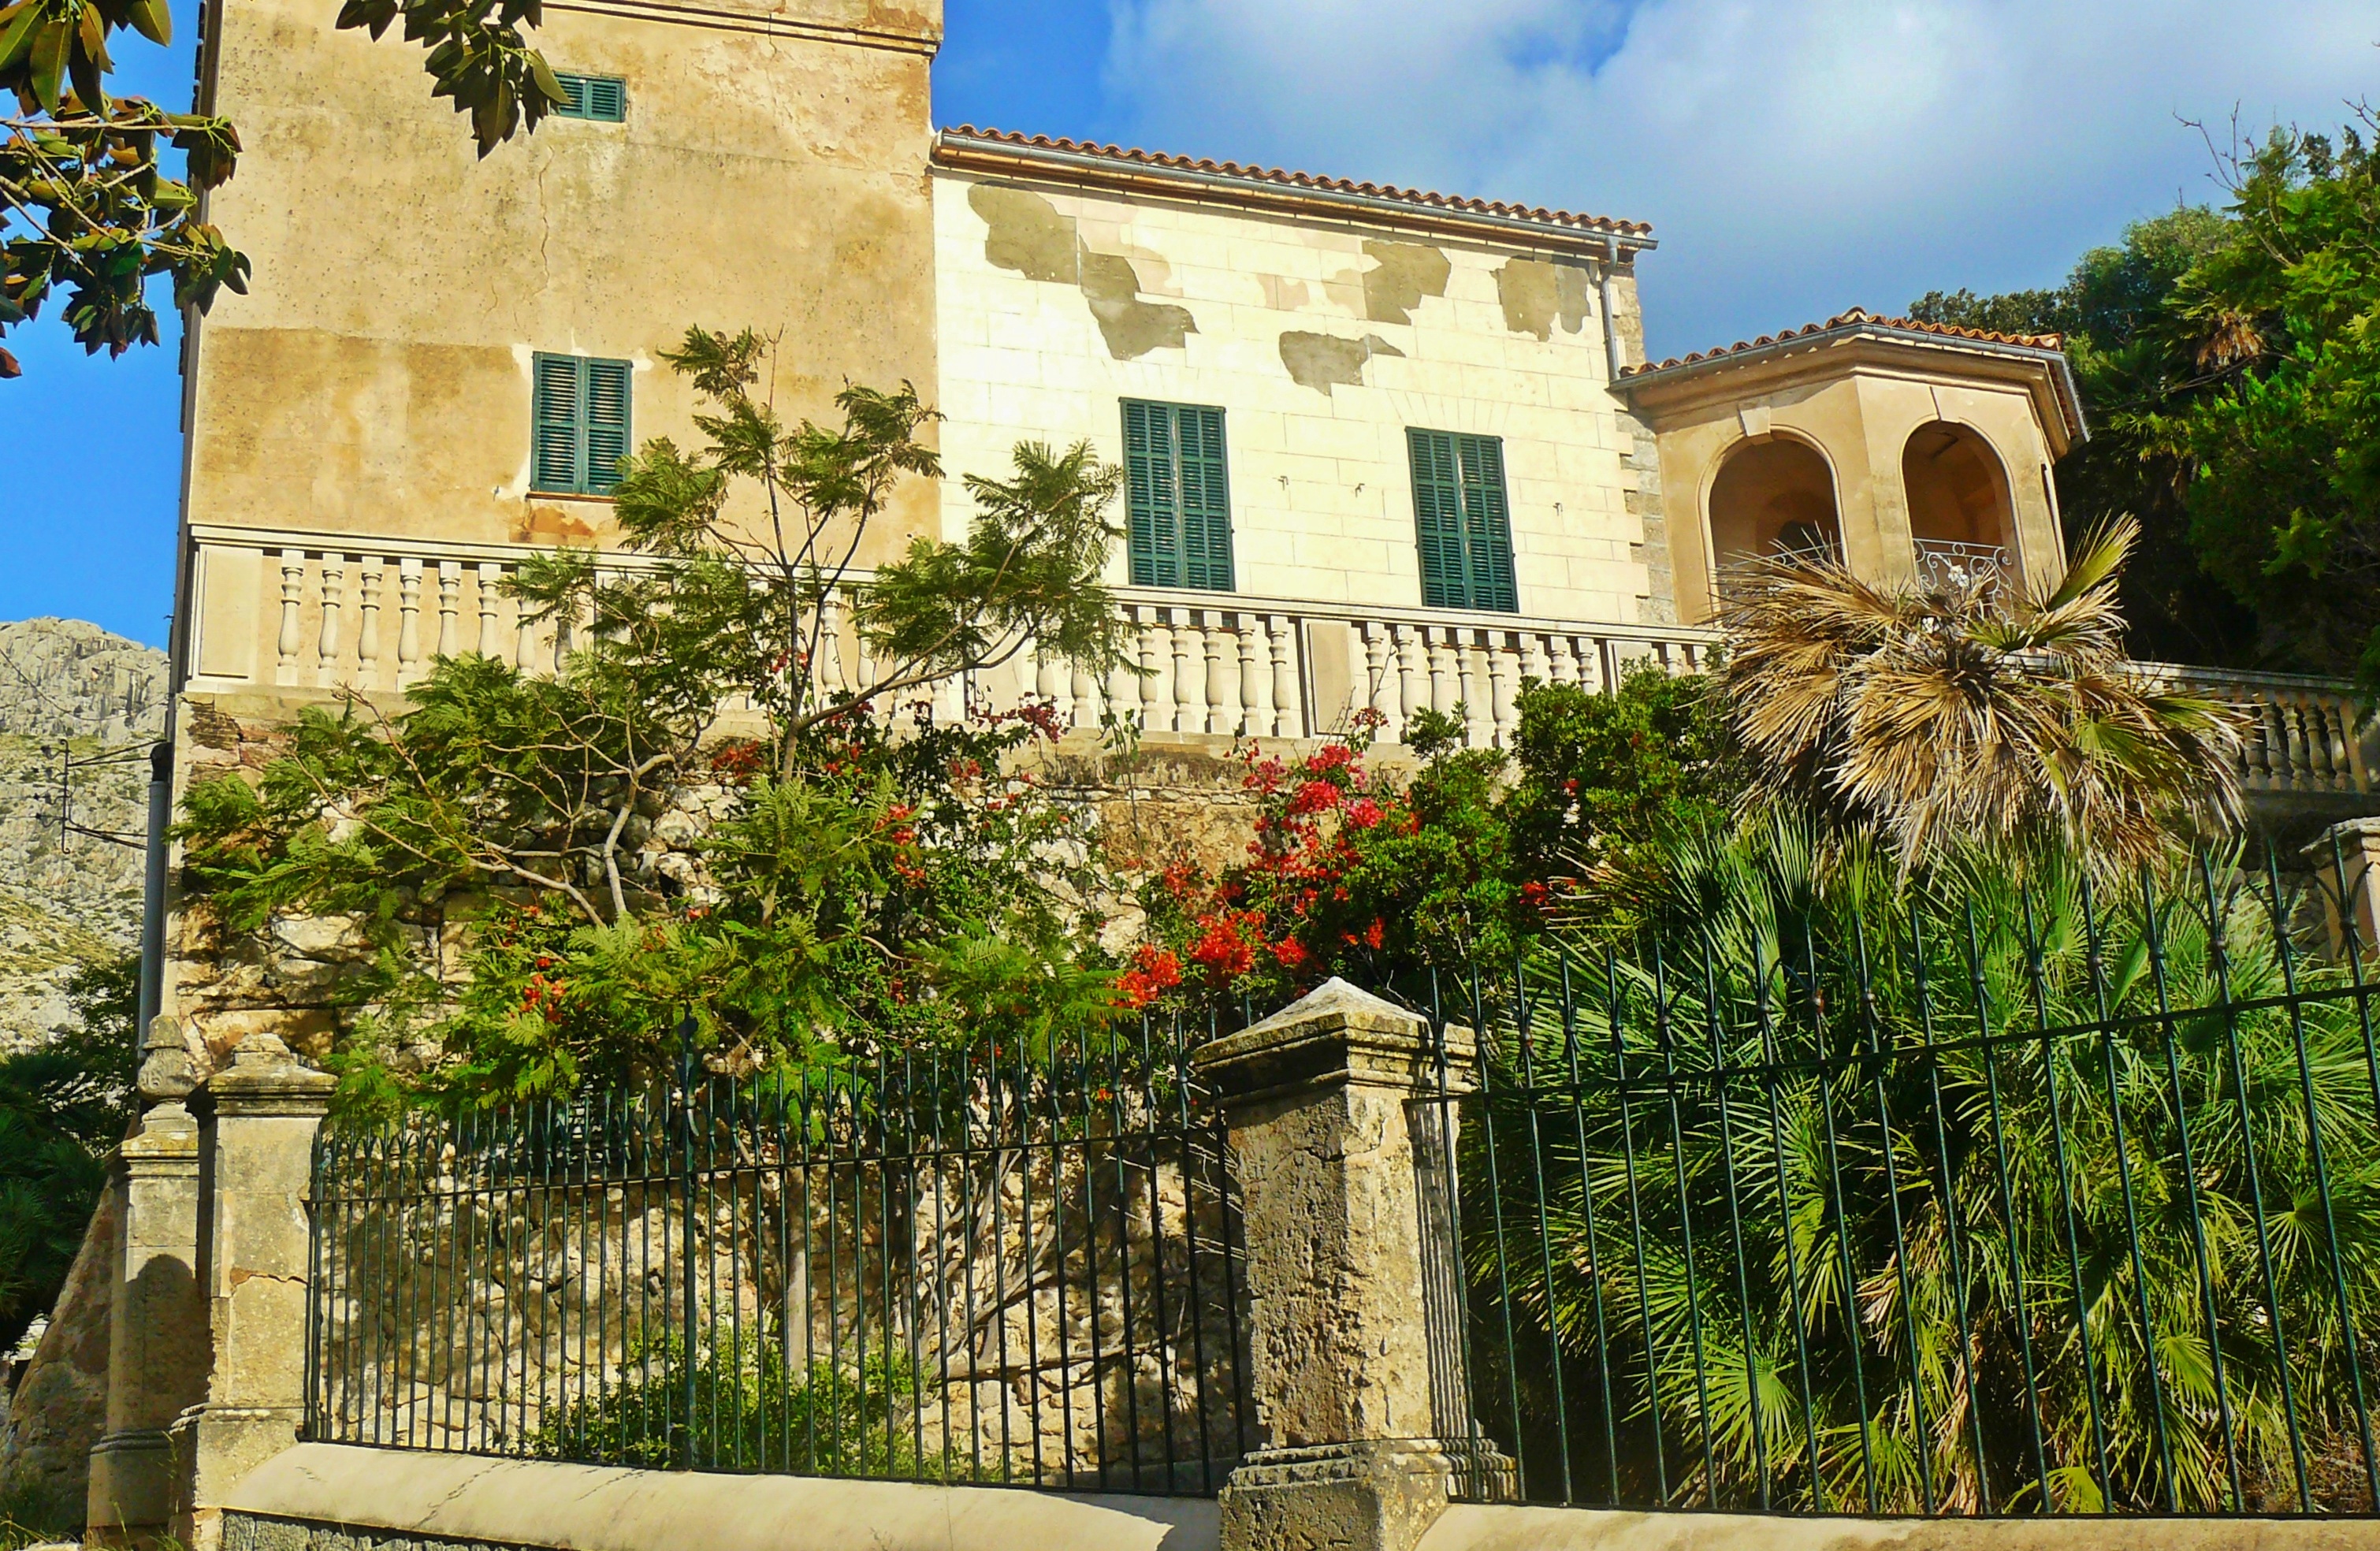
landscape, nature, fence, architecture, hiking, villa, mansion, house, town, building, palace, atmosphere, home, wall, vacation, travel, village, rural, mediterranean, holiday, romantic, facade, property, garden, tourism, south, stones, spain, terrace, courtyard, monastery, mallorca, estate, idyll, palm trees, masonry, finca, hacienda, atmospheric, neighbourhood, plot